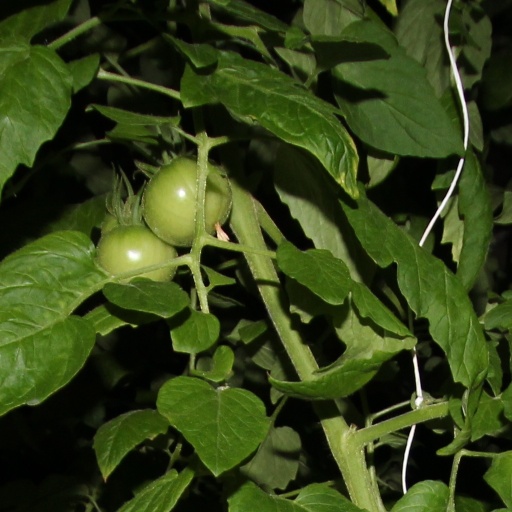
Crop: tomato